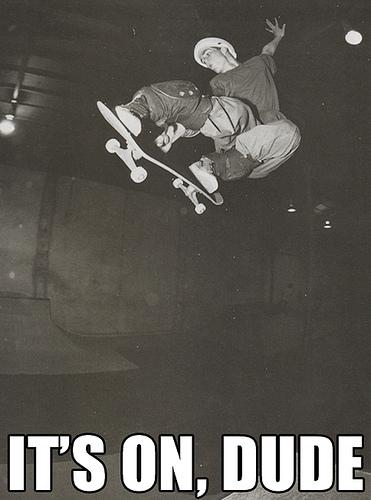
a black and white picture with the words its on, dude